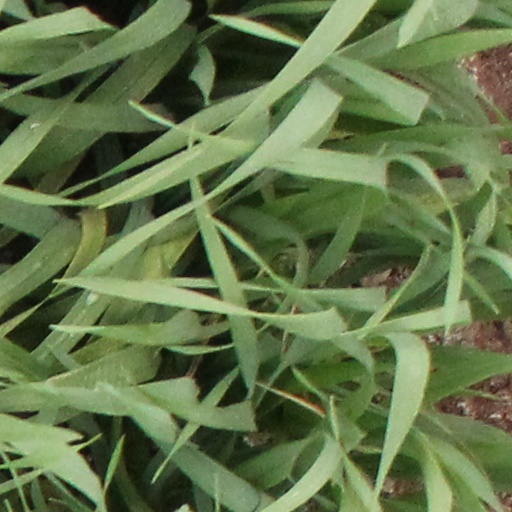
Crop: wheat